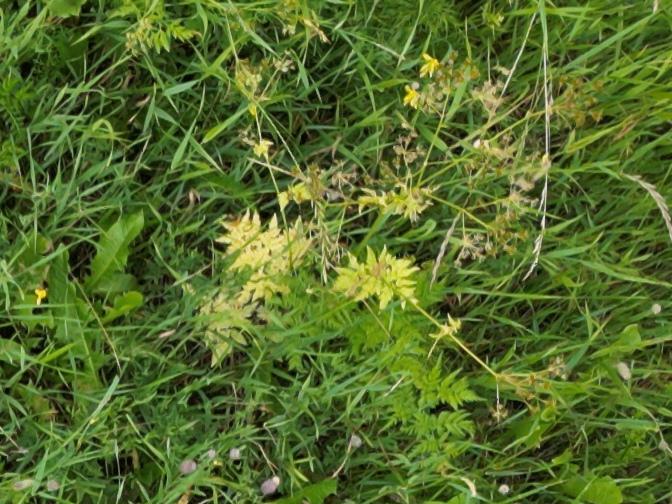
Flowers visible: yarrow flowers